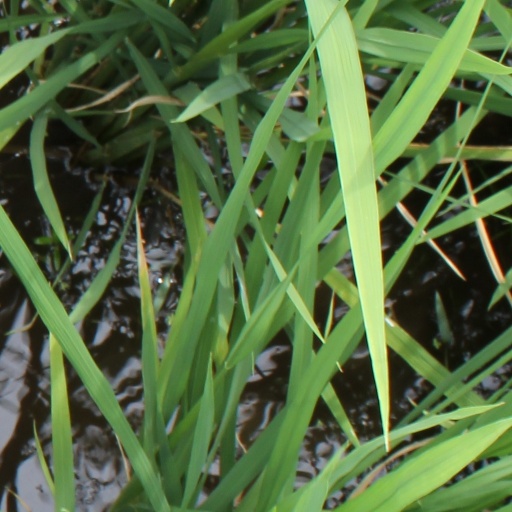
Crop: rice